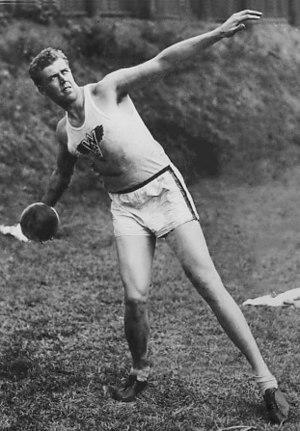
Paul Boulet Jessup était un athlète américain spécialiste du lancer du disque.